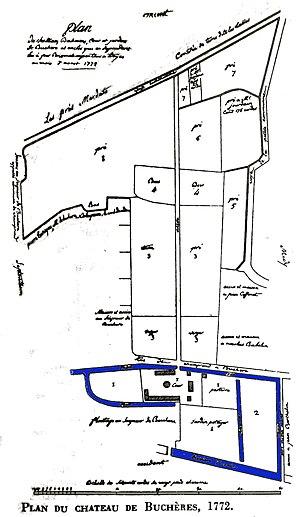
plan du château et de ses alentours.
Buchères est une commune française, située dans le département de l'Aube en région Grand Est.